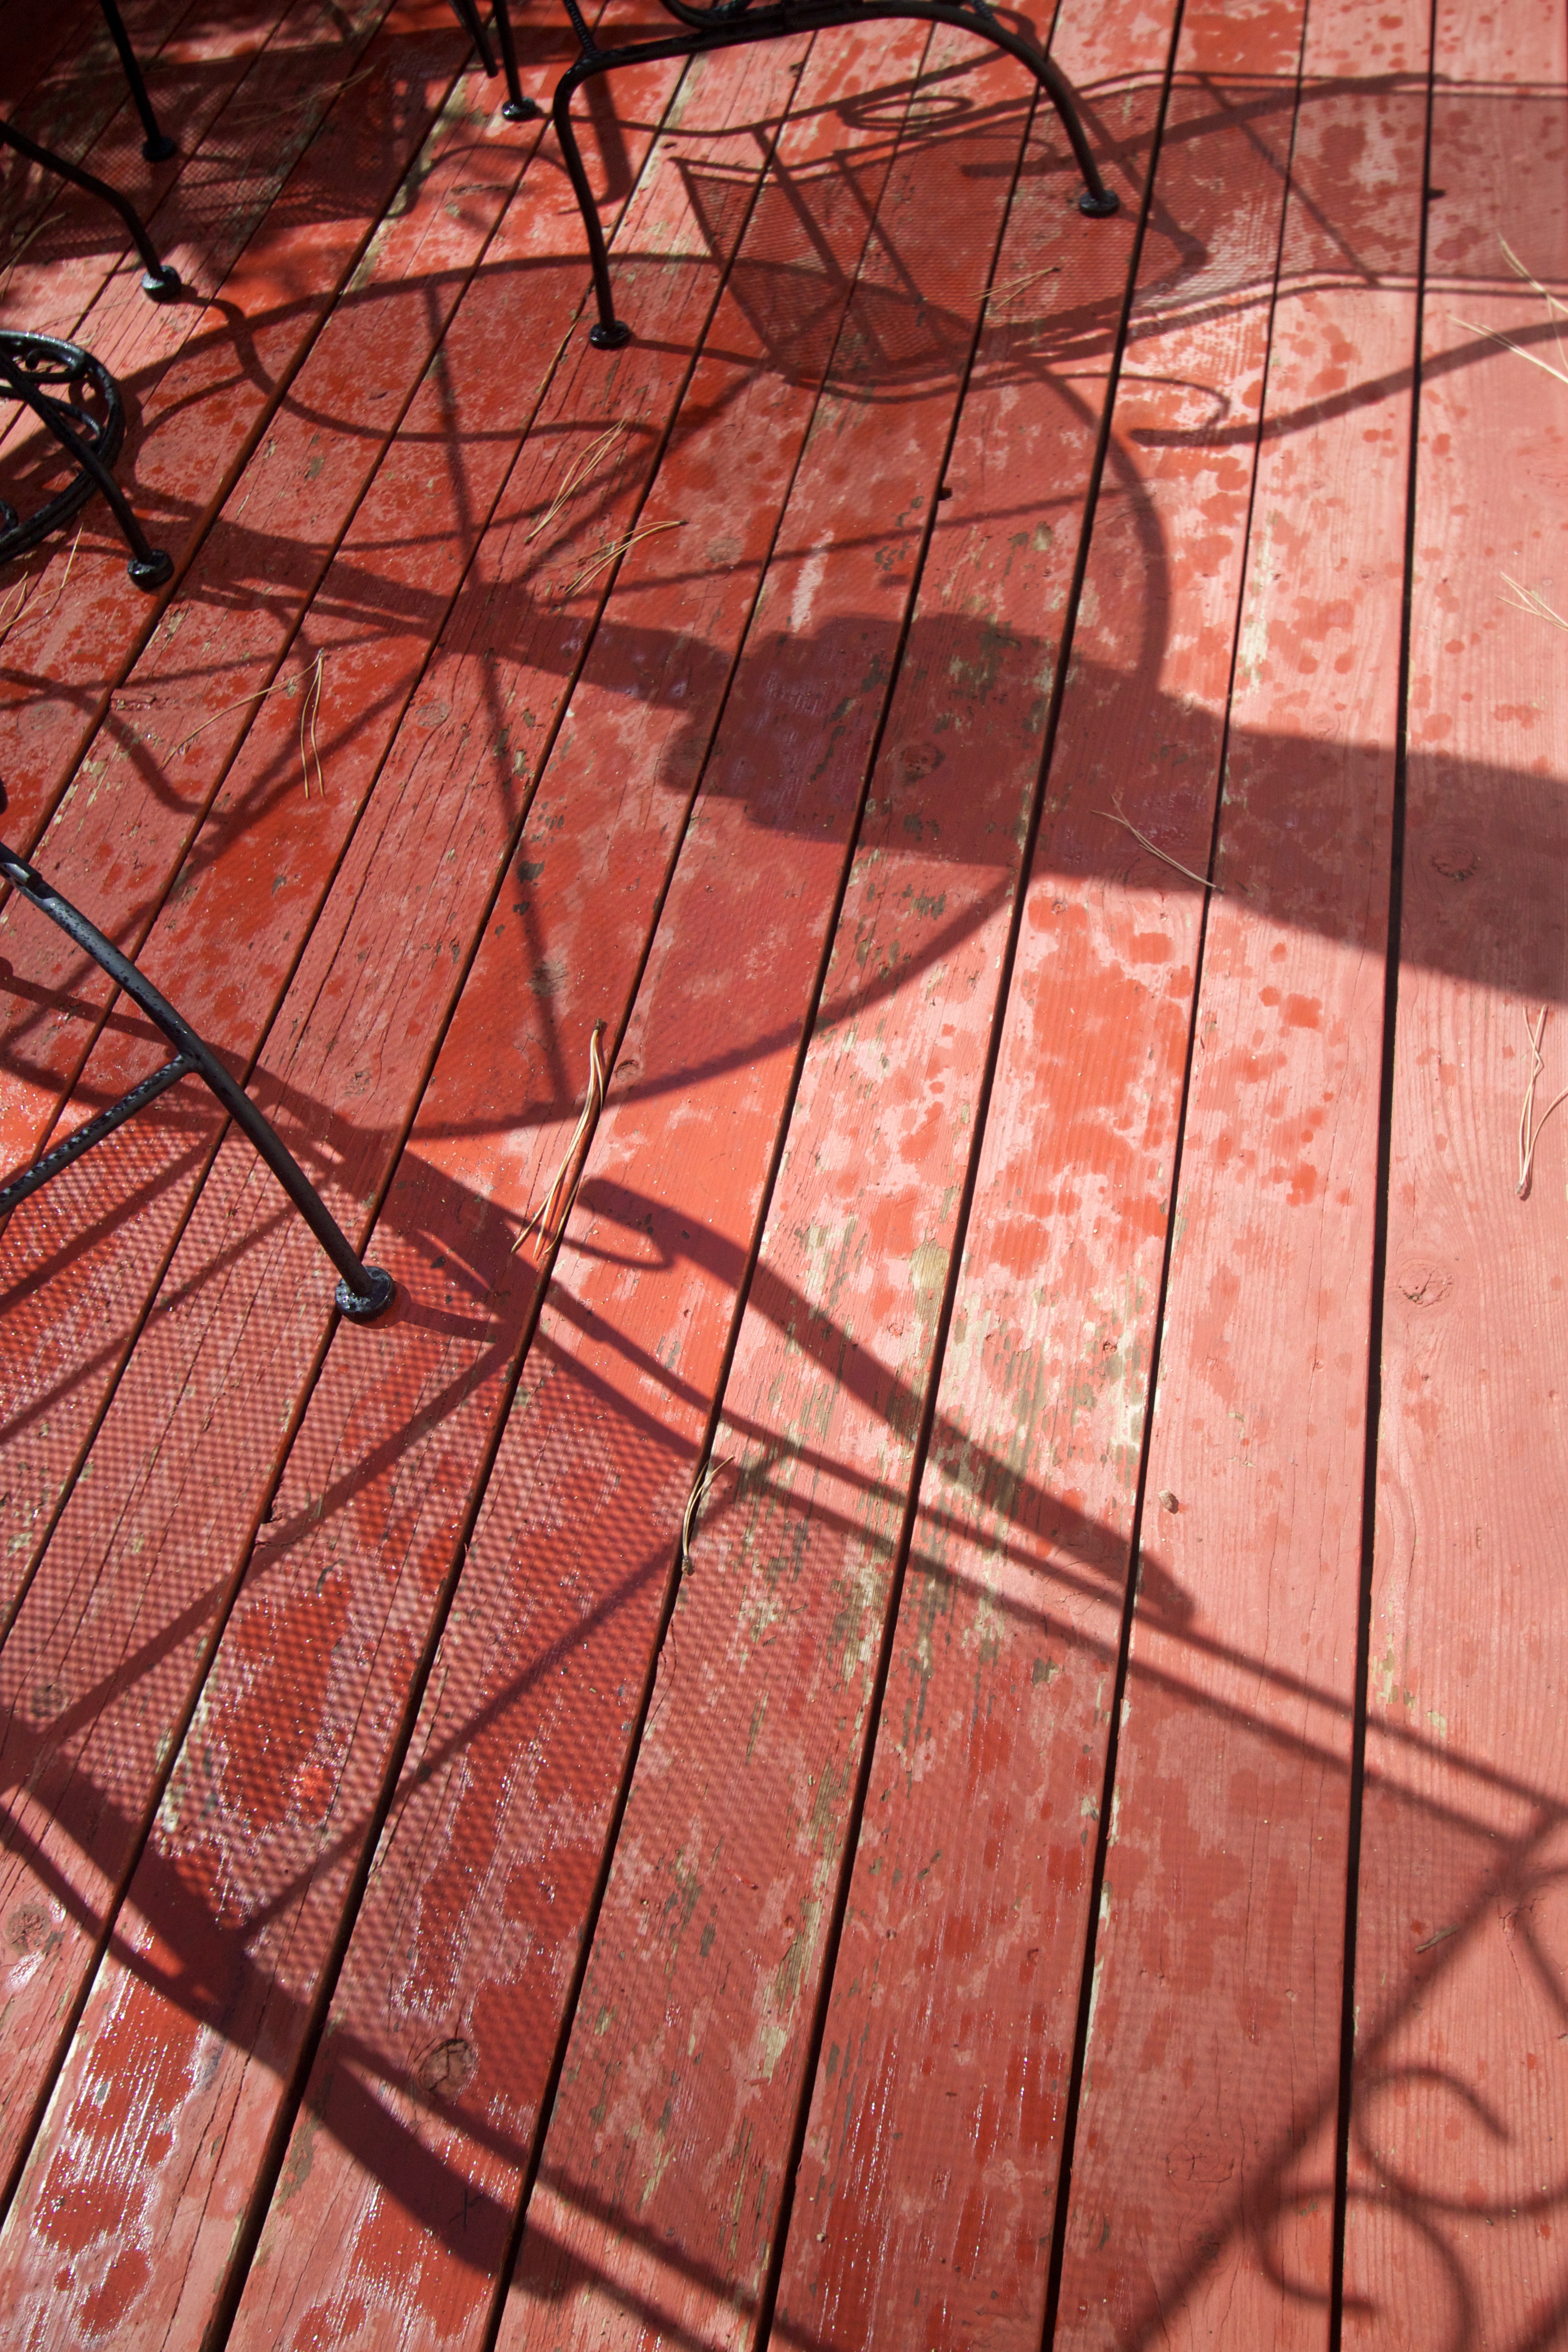
wood, texture, leaf, floor, roof, wall, line, red, color, shadow, soil, tile, brick, material, circle, shape, flooring, road surface, outdoor structure